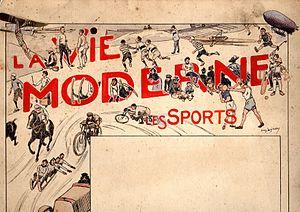
Dessin d'Amédée Lynen (1852-1938), La Vie moderne Les Sports. Projet de Revue.
Amédée Lynen est un peintre belge né à Saint-Josse-ten-Noode en 1852 et y décédé en 1938.